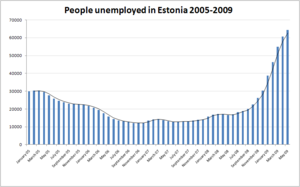
L'Estonie est membre de l'Union européenne depuis 2004, et a intégré la zone euro en 2011.